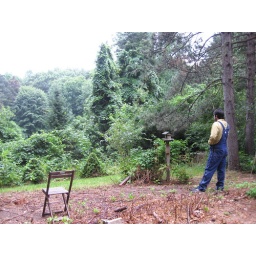
doug's got a beautiful vista of trees and forest on his lovely land in laporte